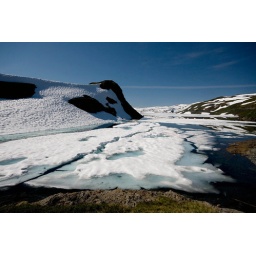
frozen lake in the mountains